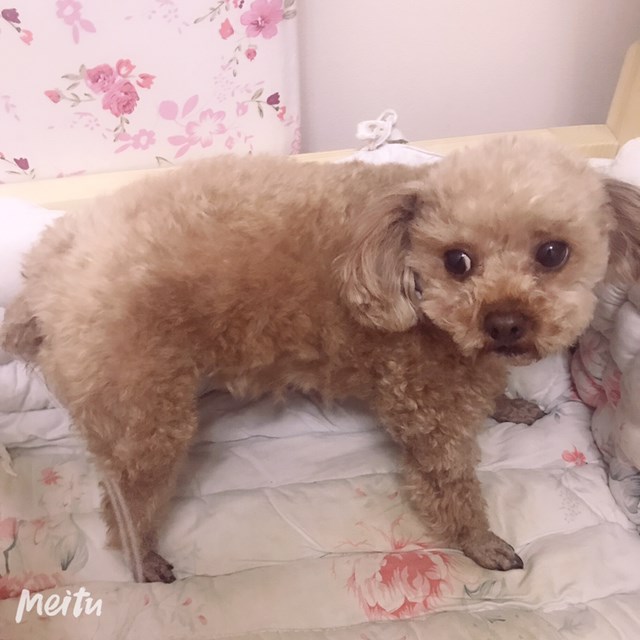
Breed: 7449-n000128-teddy